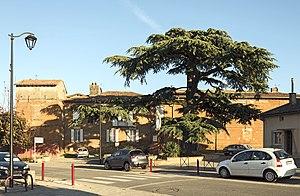
Aussonne est une commune française située dans le département de la Haute-Garonne en région Occitanie.